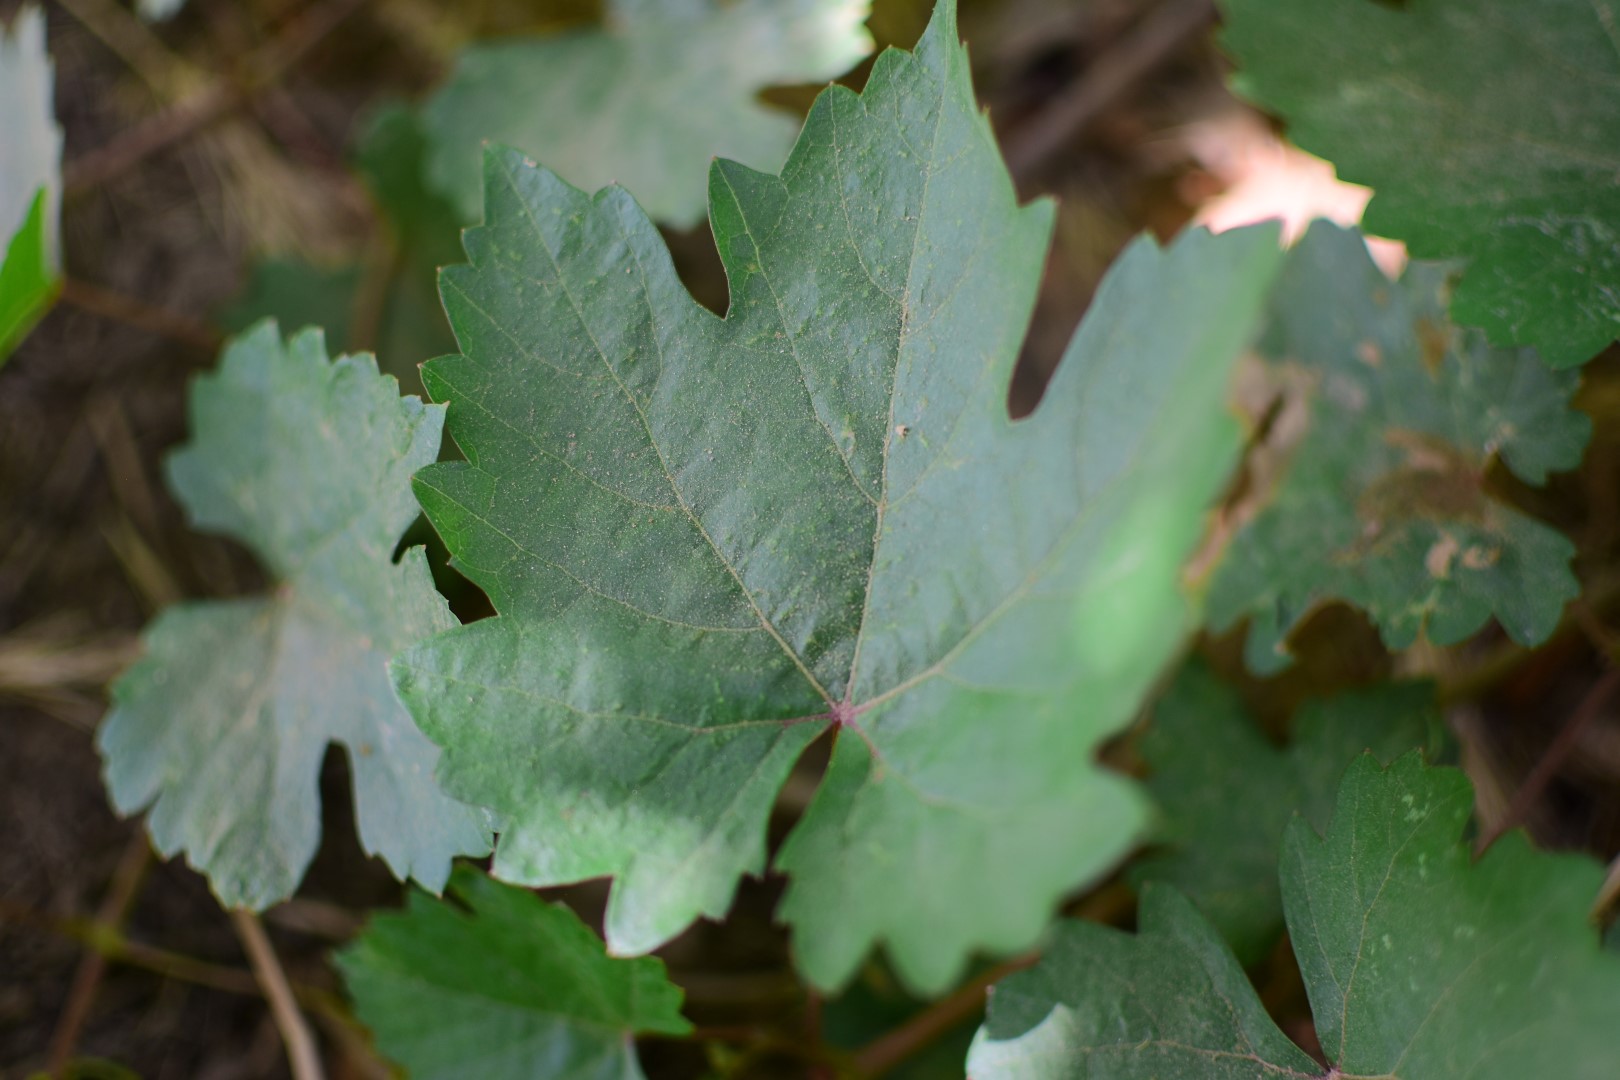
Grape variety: Shdah